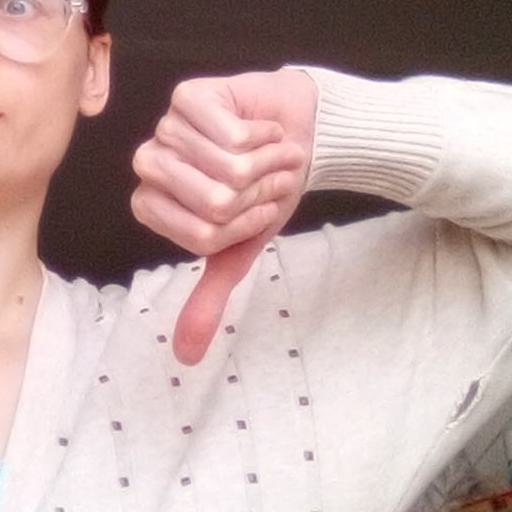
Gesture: dislike